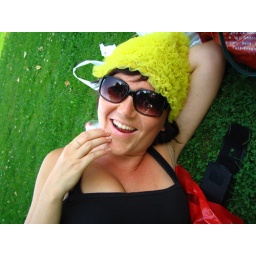
Relaxing in a park in Hamburg, Germany after sightseeing and shopping (the yellow hat bought at a market)